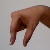
The image shows a hand gesture representing the letter 'Q' in Indian Sign Language.